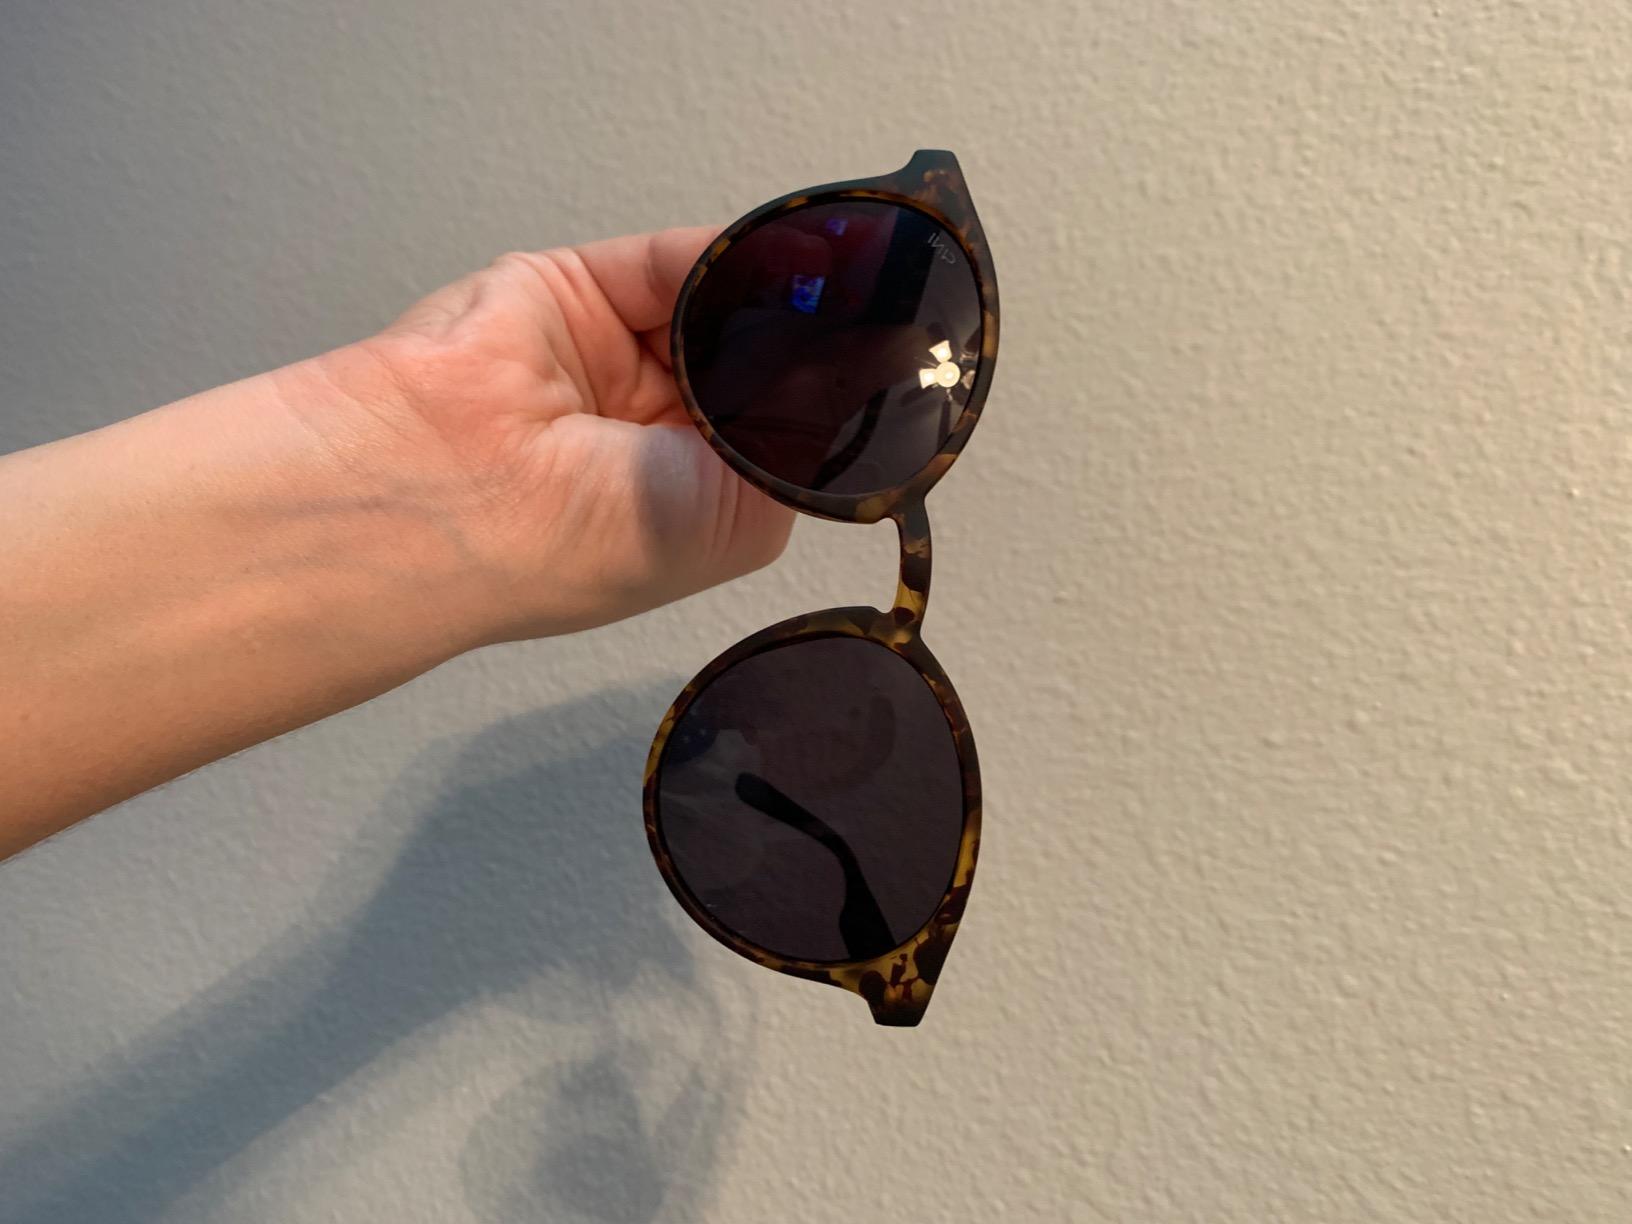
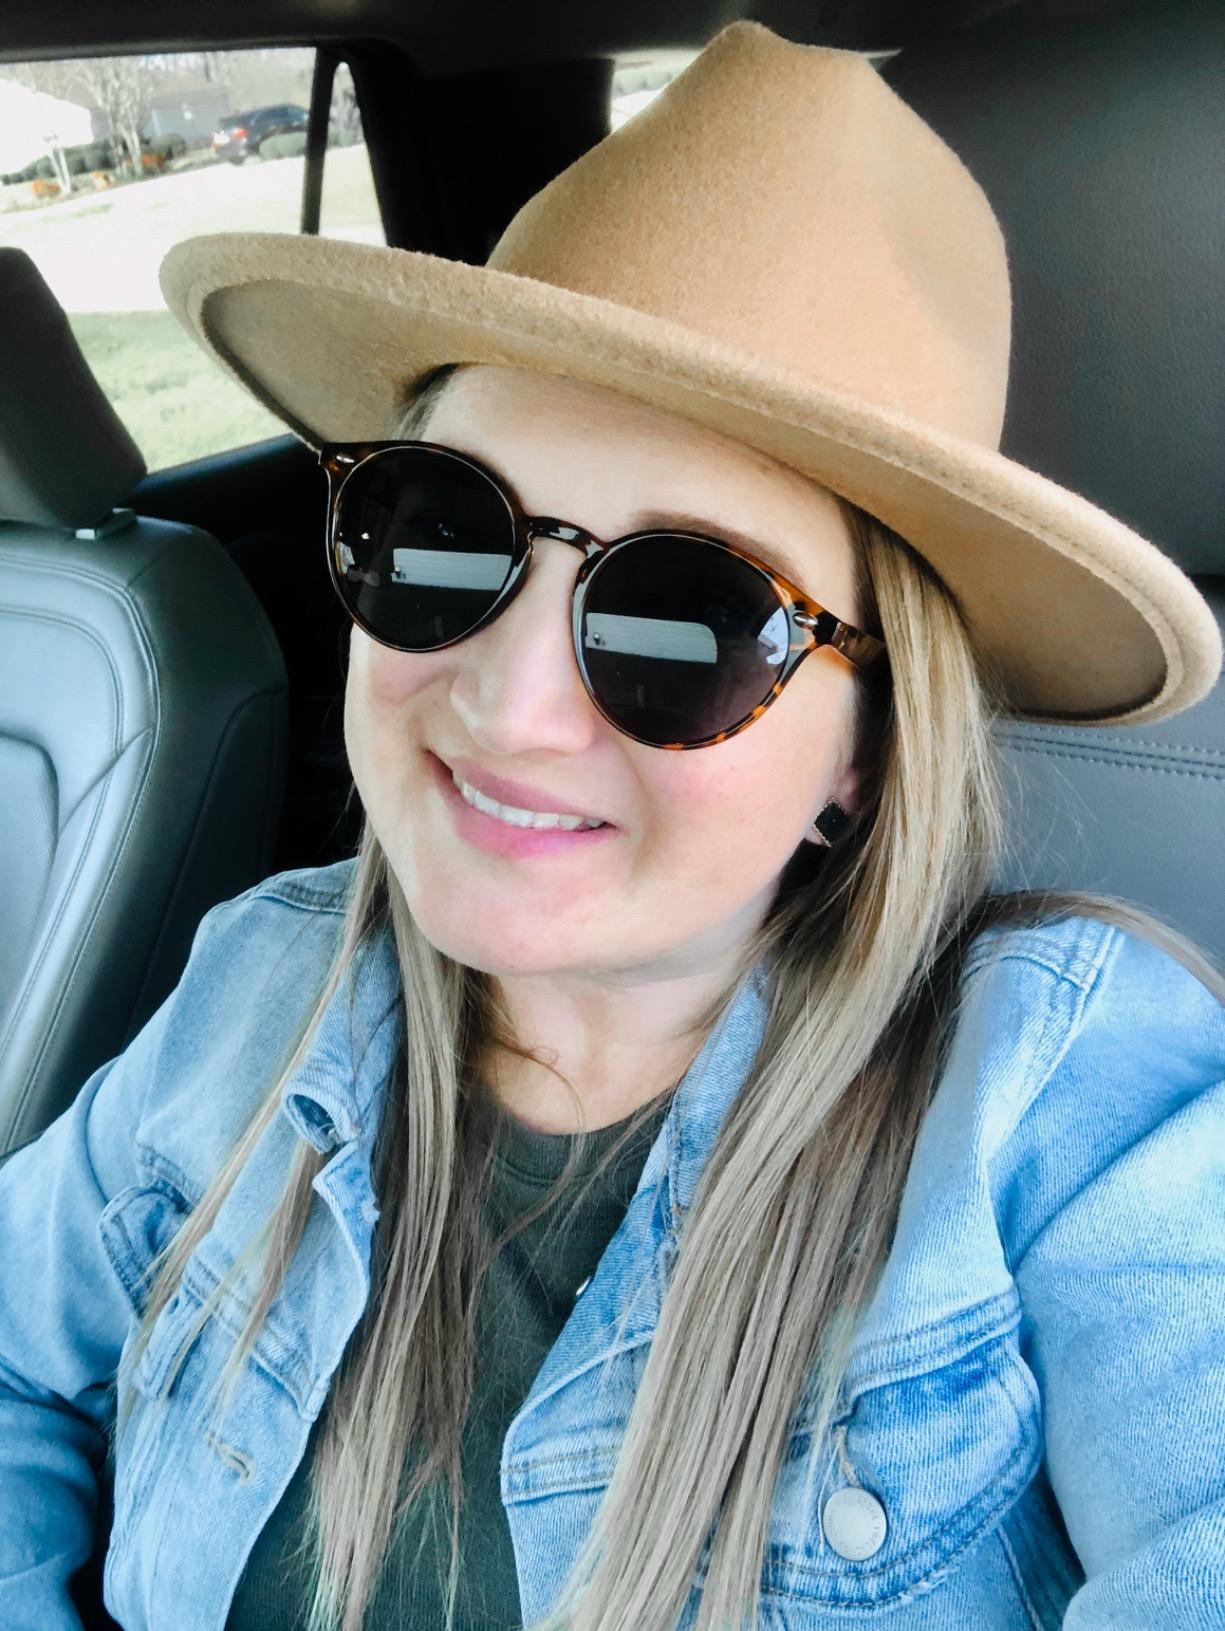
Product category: accessories_sunglasses
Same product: yes